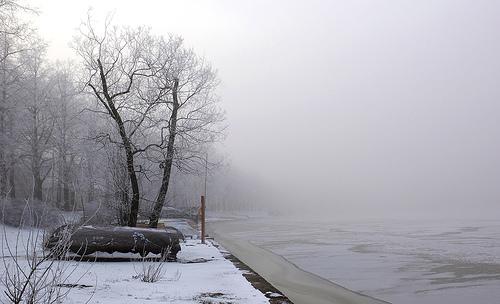
Weather: snow or frosty